Antonio Orendain

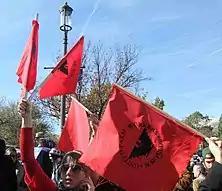
United Farm Workers with flags at a rally.

Antonio Orendain became the treasurer of the National Farm Workers Association which later became part of the United Farm Workers. After realizing that the Community Service Organization (CSO) could not help farm workers, Chavez and Orendain resigned in 1962, and Chavez founded the National Farm Workers Association which was later known as the United Farm Workers. Orendain became a founding member of The National Farm Workers Association where he worked as secretary-treasurer. With the work of the NFWA, they were able to put an end to the Bracero Program by 1964. In 1965 the NFWA began striking. They helped organize and bring nonviolence tactics to the Delano grape strike along with the Agricultural Workers Organization Committee (AWOC). In 1966, Orendain was sent to Texas to help form a union there, During his time in Texas in 1966, Orendain organized protests on the bridge between the United States and Mexico against the $1.25 minimum wage for farmers. Orendain and several others were arrested and released several hours later. Cesar Chavez called the strikes a success because they were able to organize workers, even if they were unable to put pressure on the growers economically. After several protests, Chavez requested he return to California in 1967. He feared that spreading to places like Texas was too ambitious for their unions. The opposition in Texas was stronger than in California and Chavez had begun to lose hope in the Union's ability to make a real difference in Texas. Orendain worked in California for several more years before he returned to Texas in 1969 due to difficulties with his replacement; he moved his family to San Juan. He was able to form a union presence there and set up a union office in McAllen.